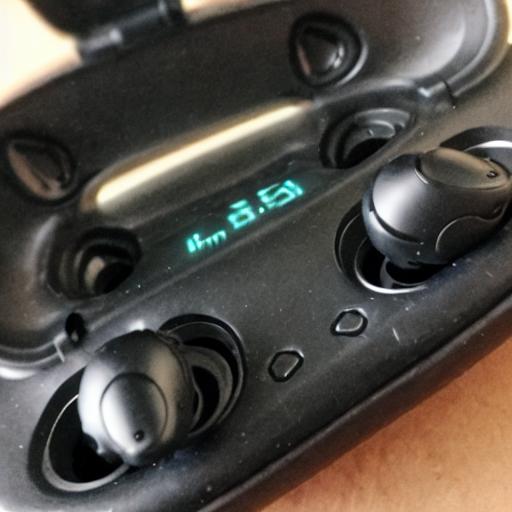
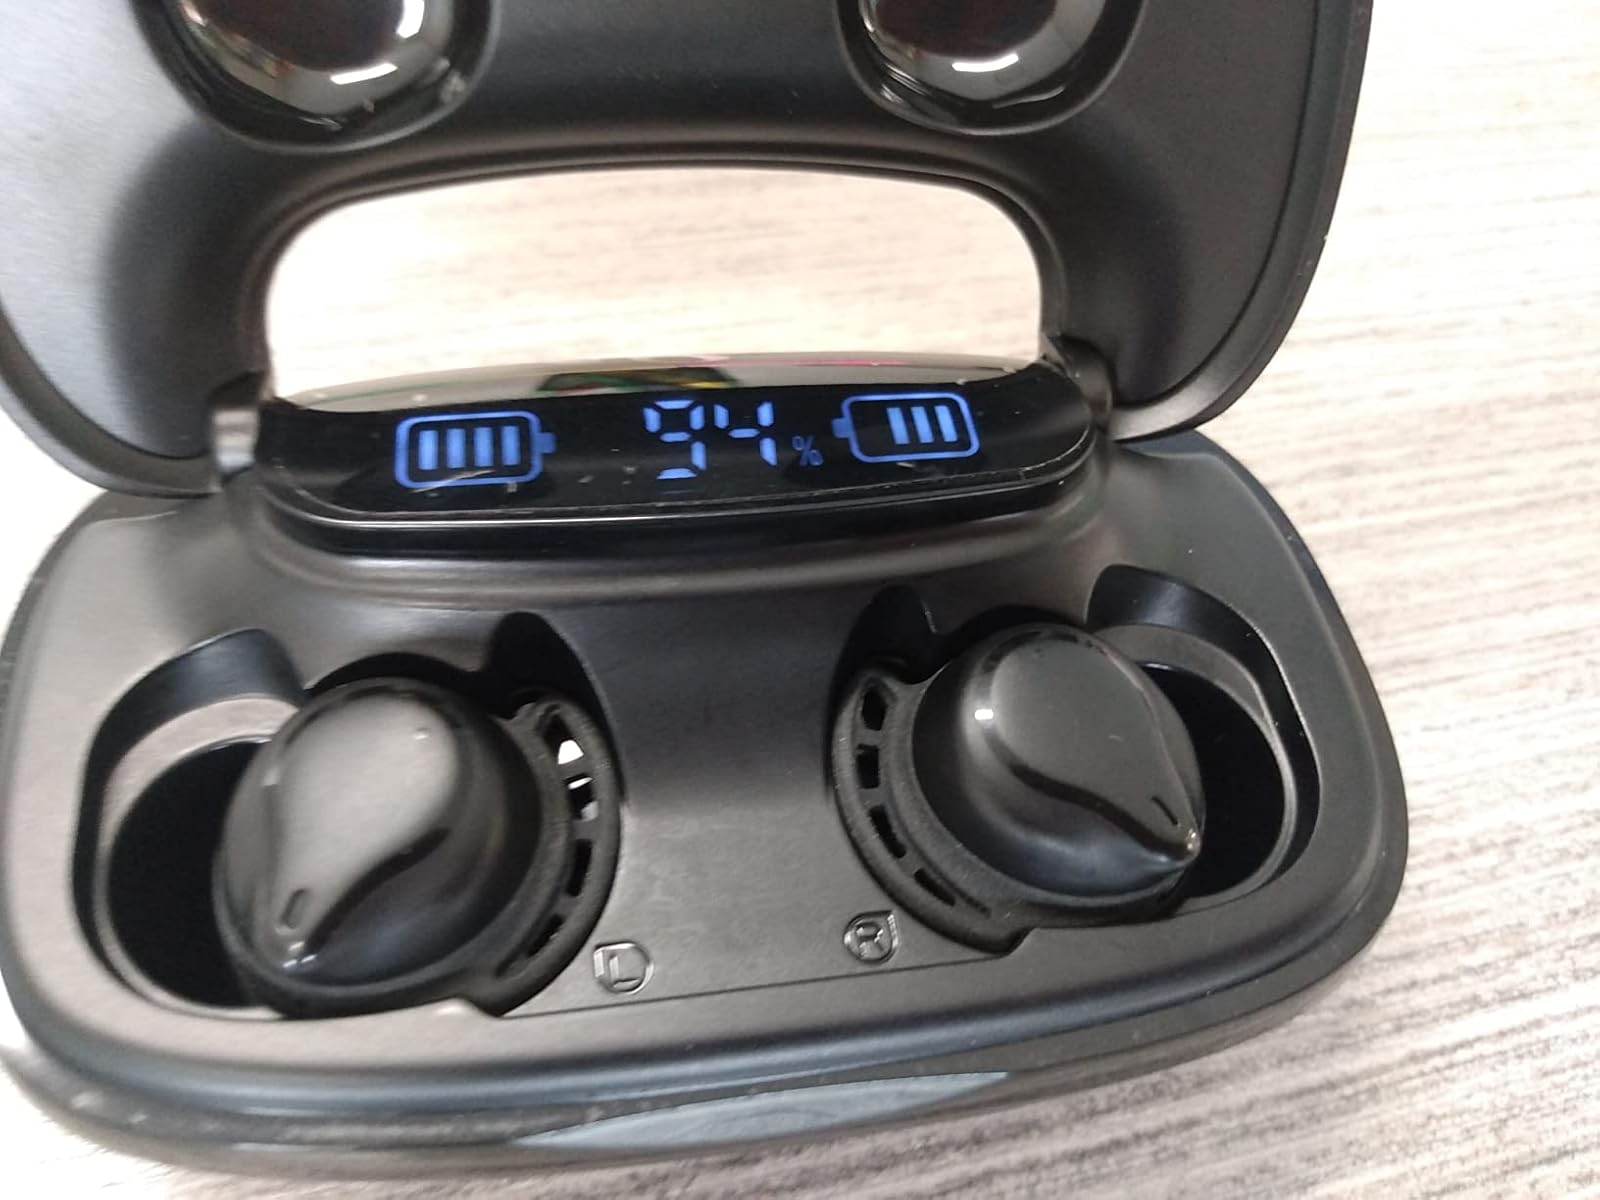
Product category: earbuds
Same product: no